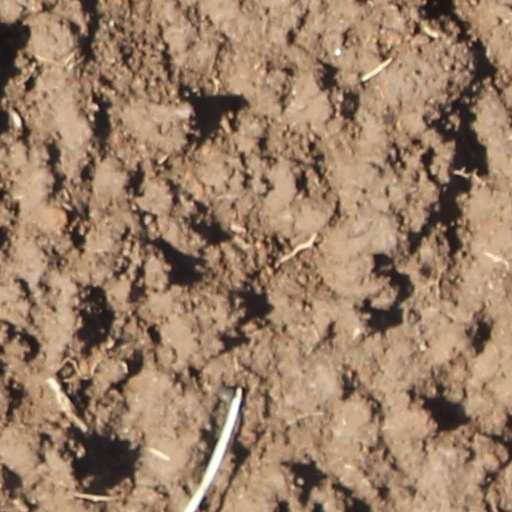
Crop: wheat